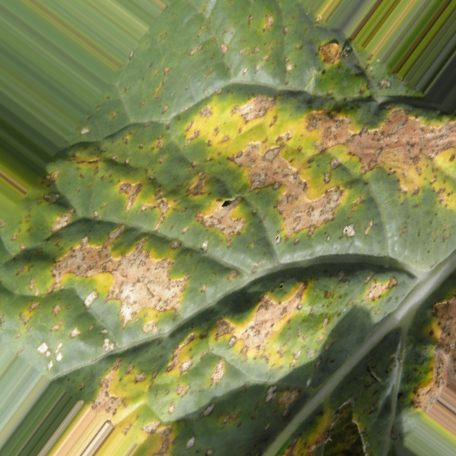
Label: Downy Mildew